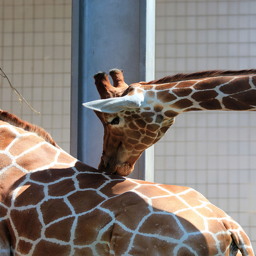
A giraffe kissing the back of another giraffe in a zoo.
A giraffe has its nose in another ones back
One giraffe nuzzles into another giraffe's neck.
A giraffe touches another giraffe on the back with its snout.
a giraffe putting its nose next to another giraffes shoulder